W. J. M. Rankine

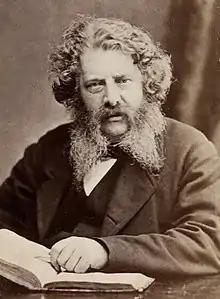
Rankine in the 1870s

Rankine served as Regius Professor of Civil Engineering and Mechanics at the University of Glasgow from November 1855 until his death in December 1872, pursuing engineering research along a number of lines in civil and mechanical engineering.